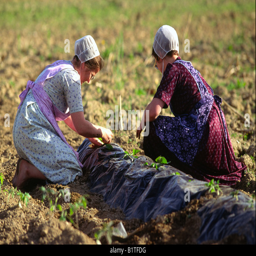
women work in a field